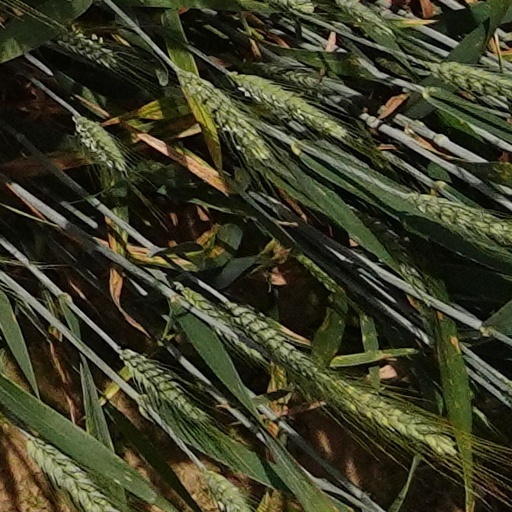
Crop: wheat